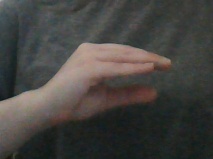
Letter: jeem